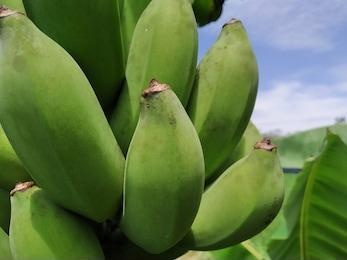
Label: banana